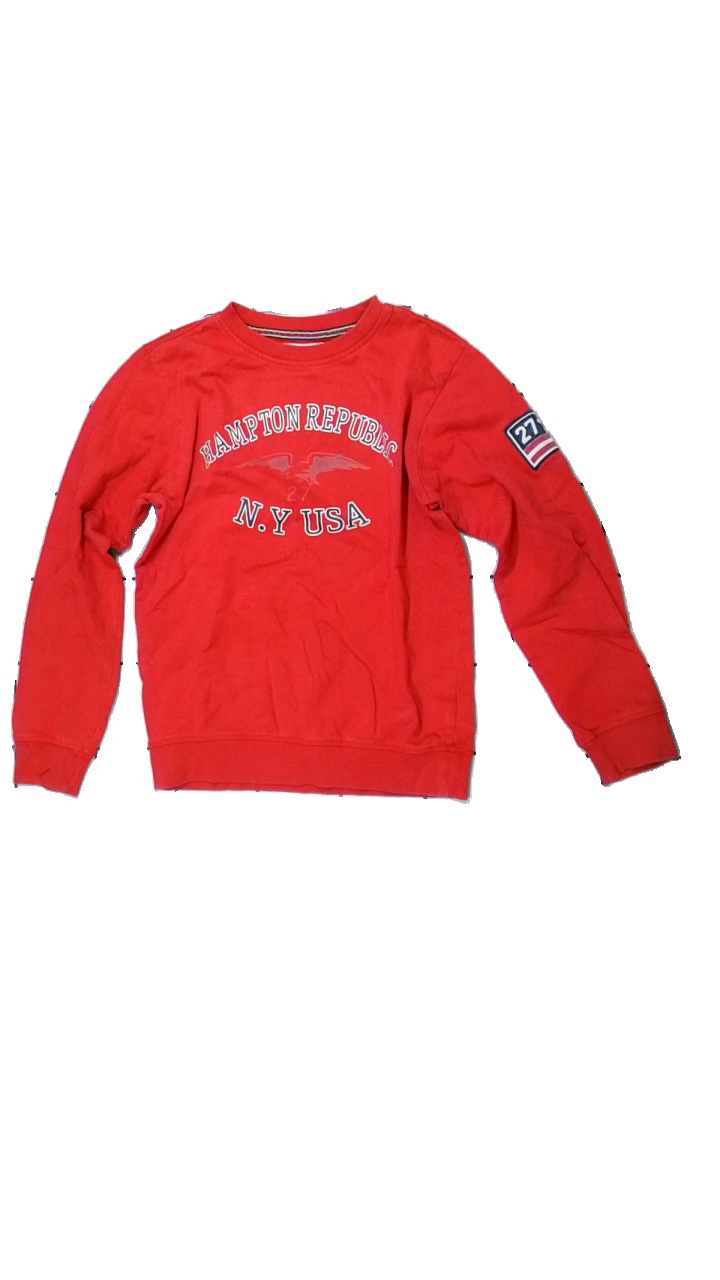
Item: Sweater (Children)
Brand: Hamton Republic (kappahl)
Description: röd tjocktröja med logga fram, fläckar fram och bak
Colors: Red, Black, White
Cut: Regular
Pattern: Logo print
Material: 100% cotton
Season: All
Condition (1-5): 3
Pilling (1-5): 5
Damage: fläckar
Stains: Major
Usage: Export
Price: <50